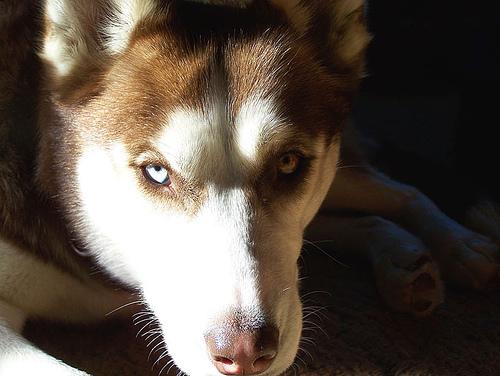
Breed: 232-n000083-Eskimo_dog